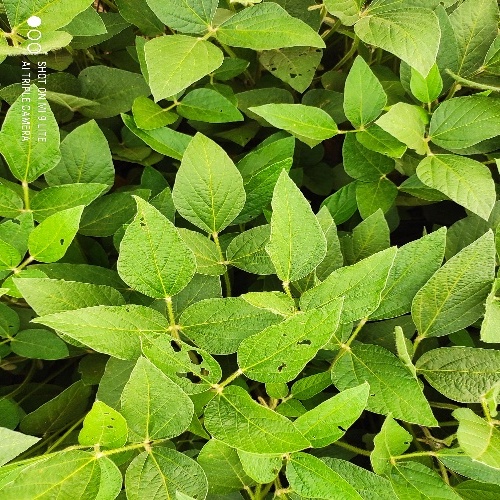
Label: Caterpillar